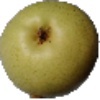
Label: Pear 1